Olaf M. Norlie

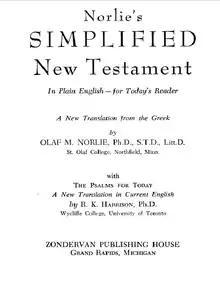
Title page of Norlie's Simplified New Testament

Olaf Morgan Norlie (January 11, 1876 – June 22, 1962), also referred to as O. M. Norlie, was a Lutheran minister, educator and scholar. He was additionally a Lutheran church historian, librarian, editor and statistician. He was also a prolific author who is most remembered as the translator of the "Simplified New Testament".